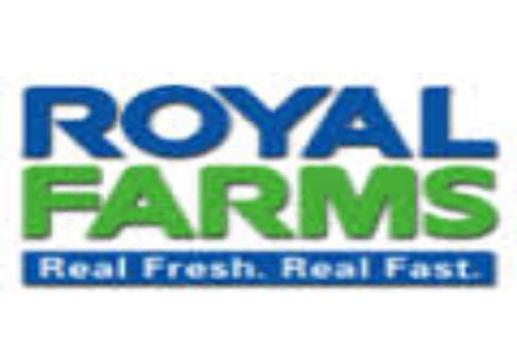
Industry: Food